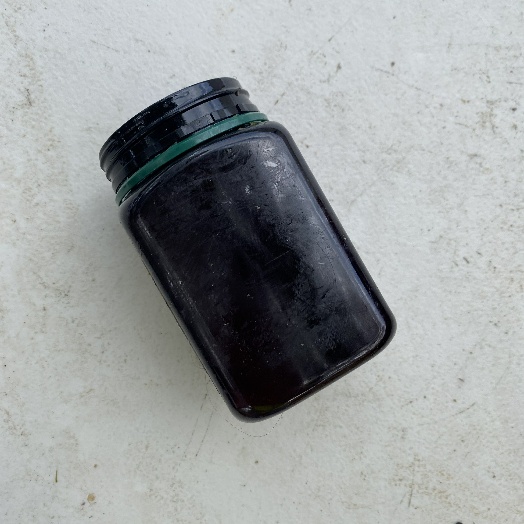
Label: Plastic